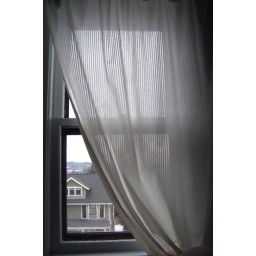
bedroom window in ithaca, 2007